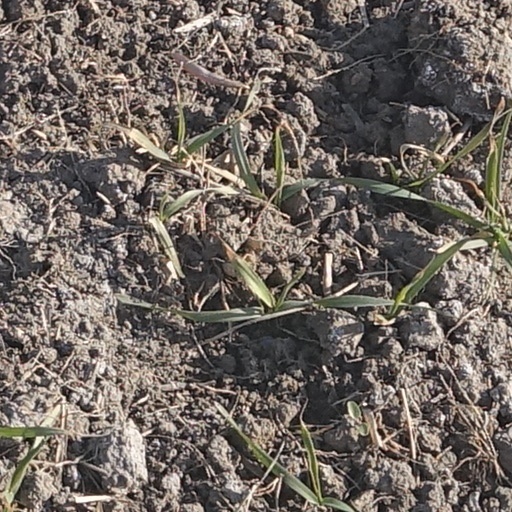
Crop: wheat